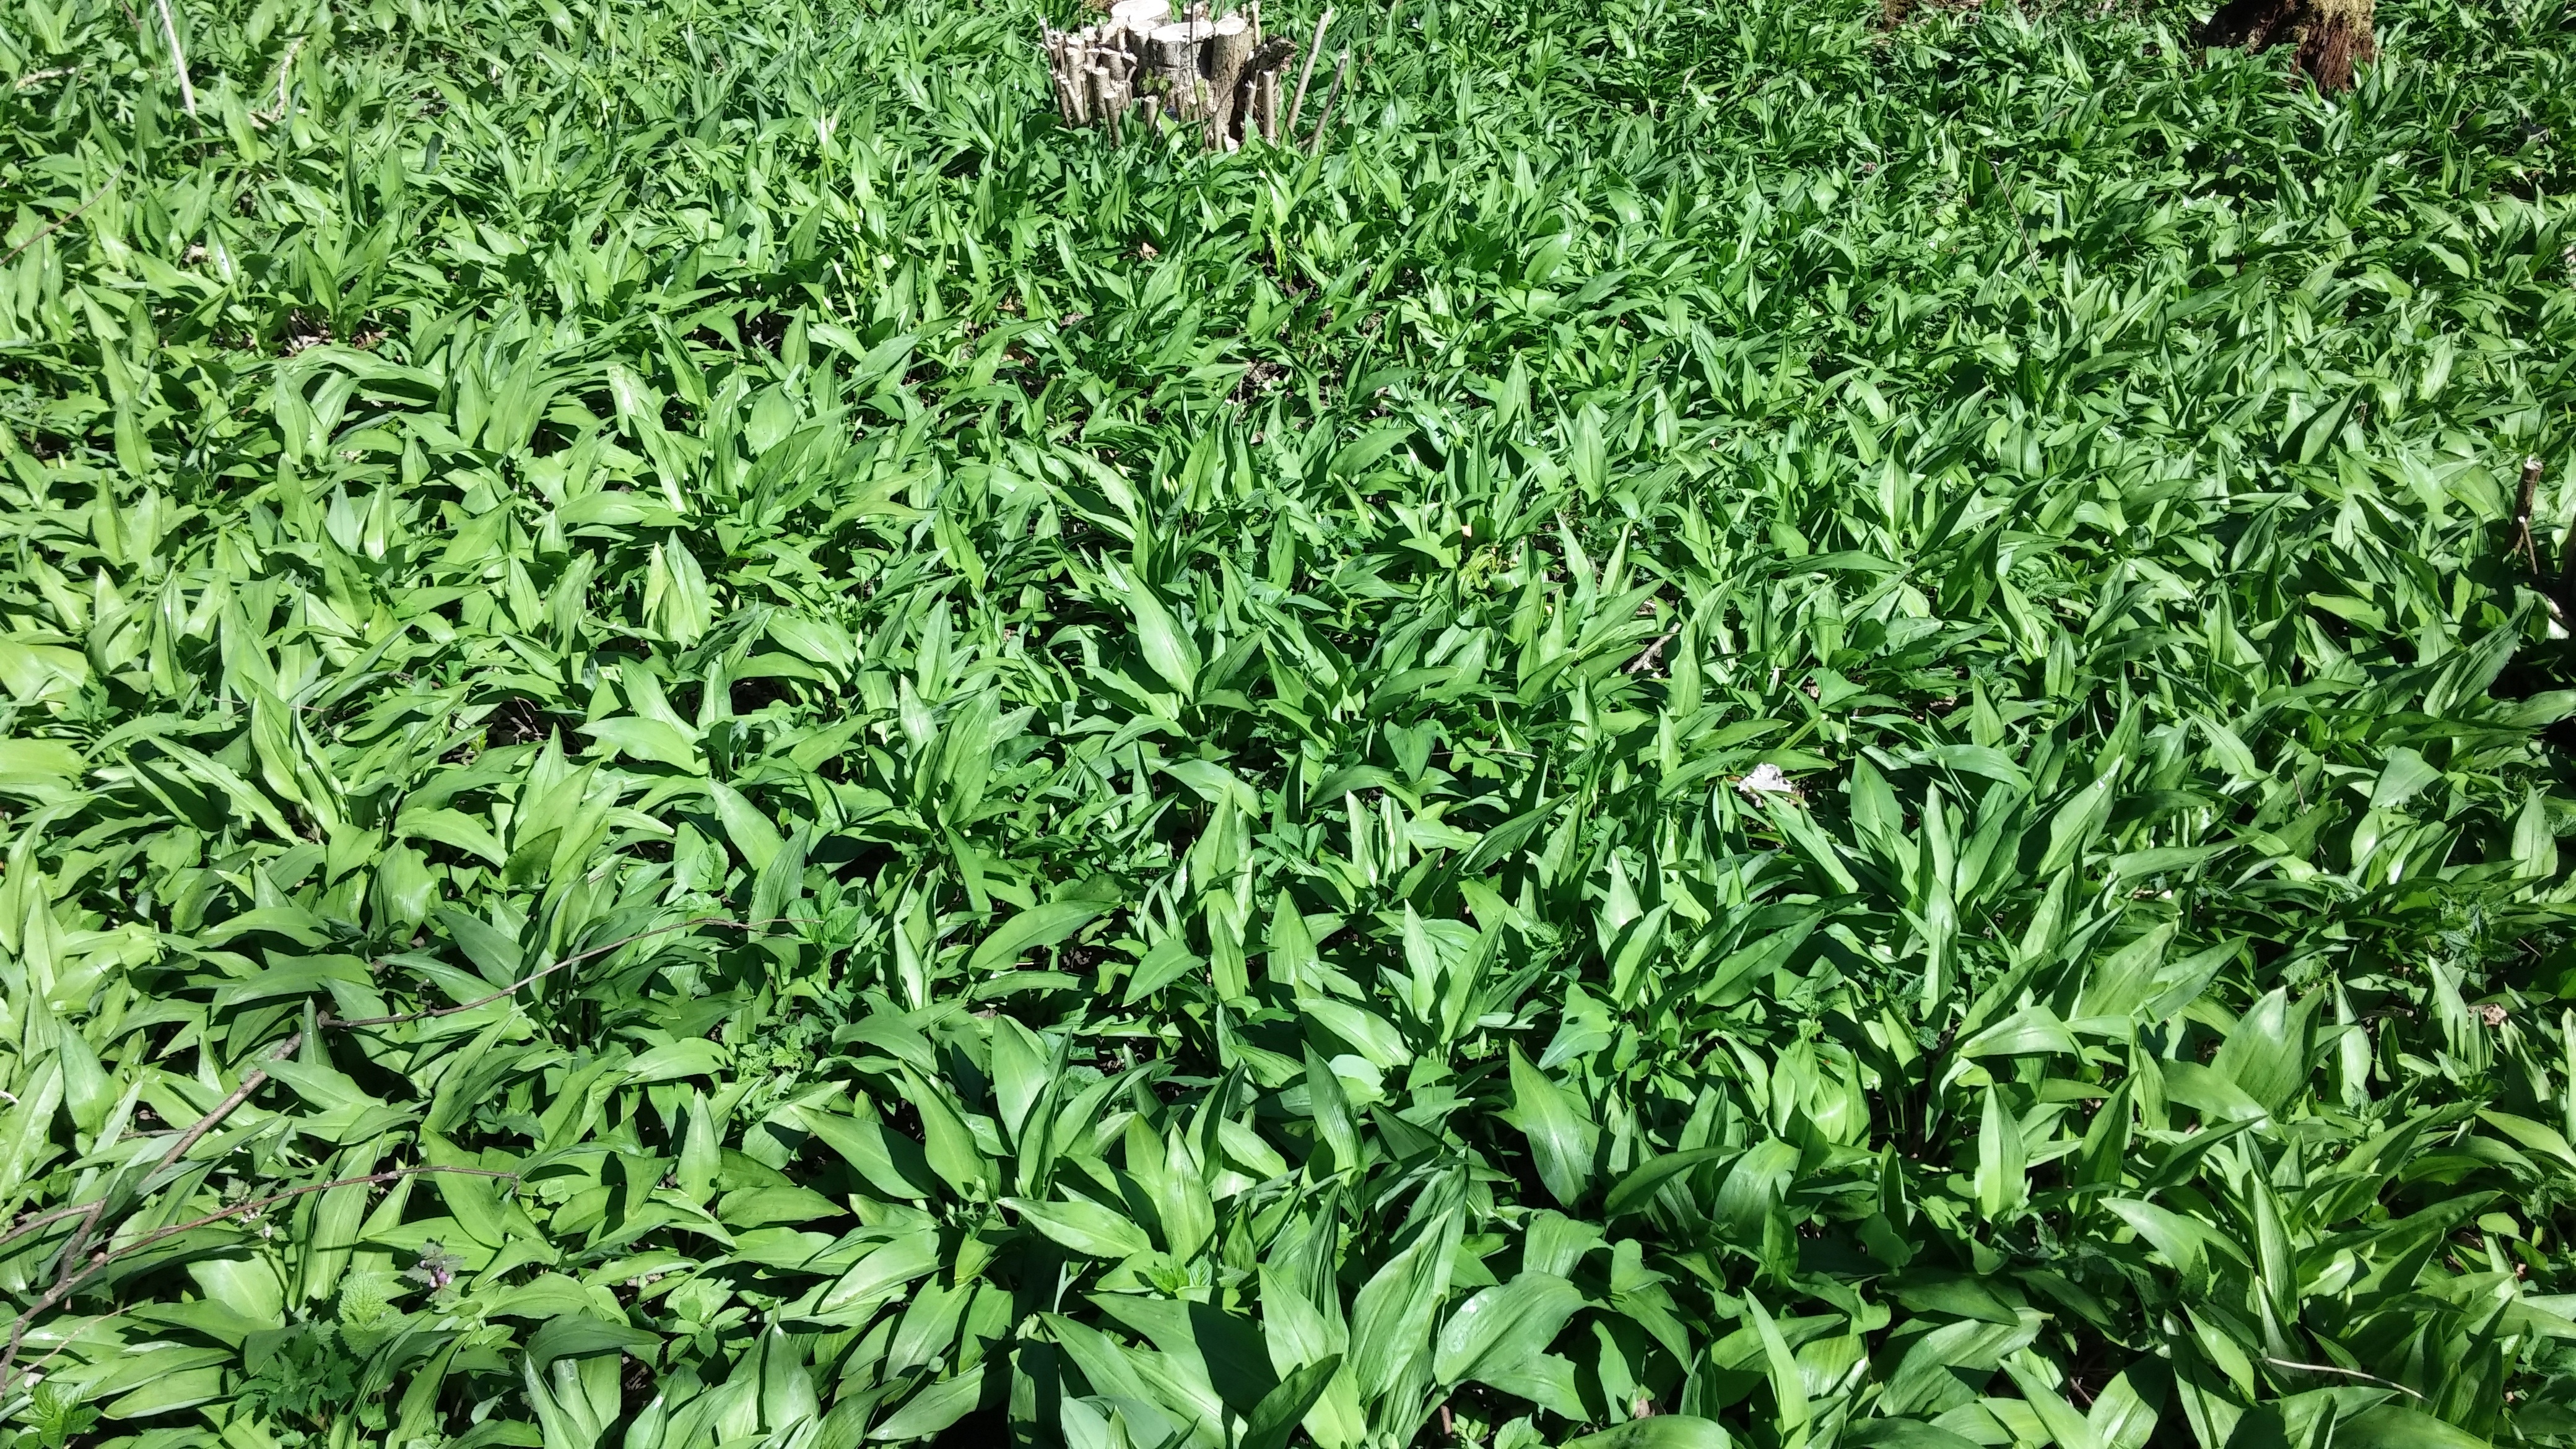
grass, plant, field, lawn, flower, food, spring, herb, produce, crop, soil, agriculture, weed, vegetables, shrub, plantation, bavaria, delicacy, overseas, flowering plant, bear's garlic, chiemgau, annual plant, grass family, land plant